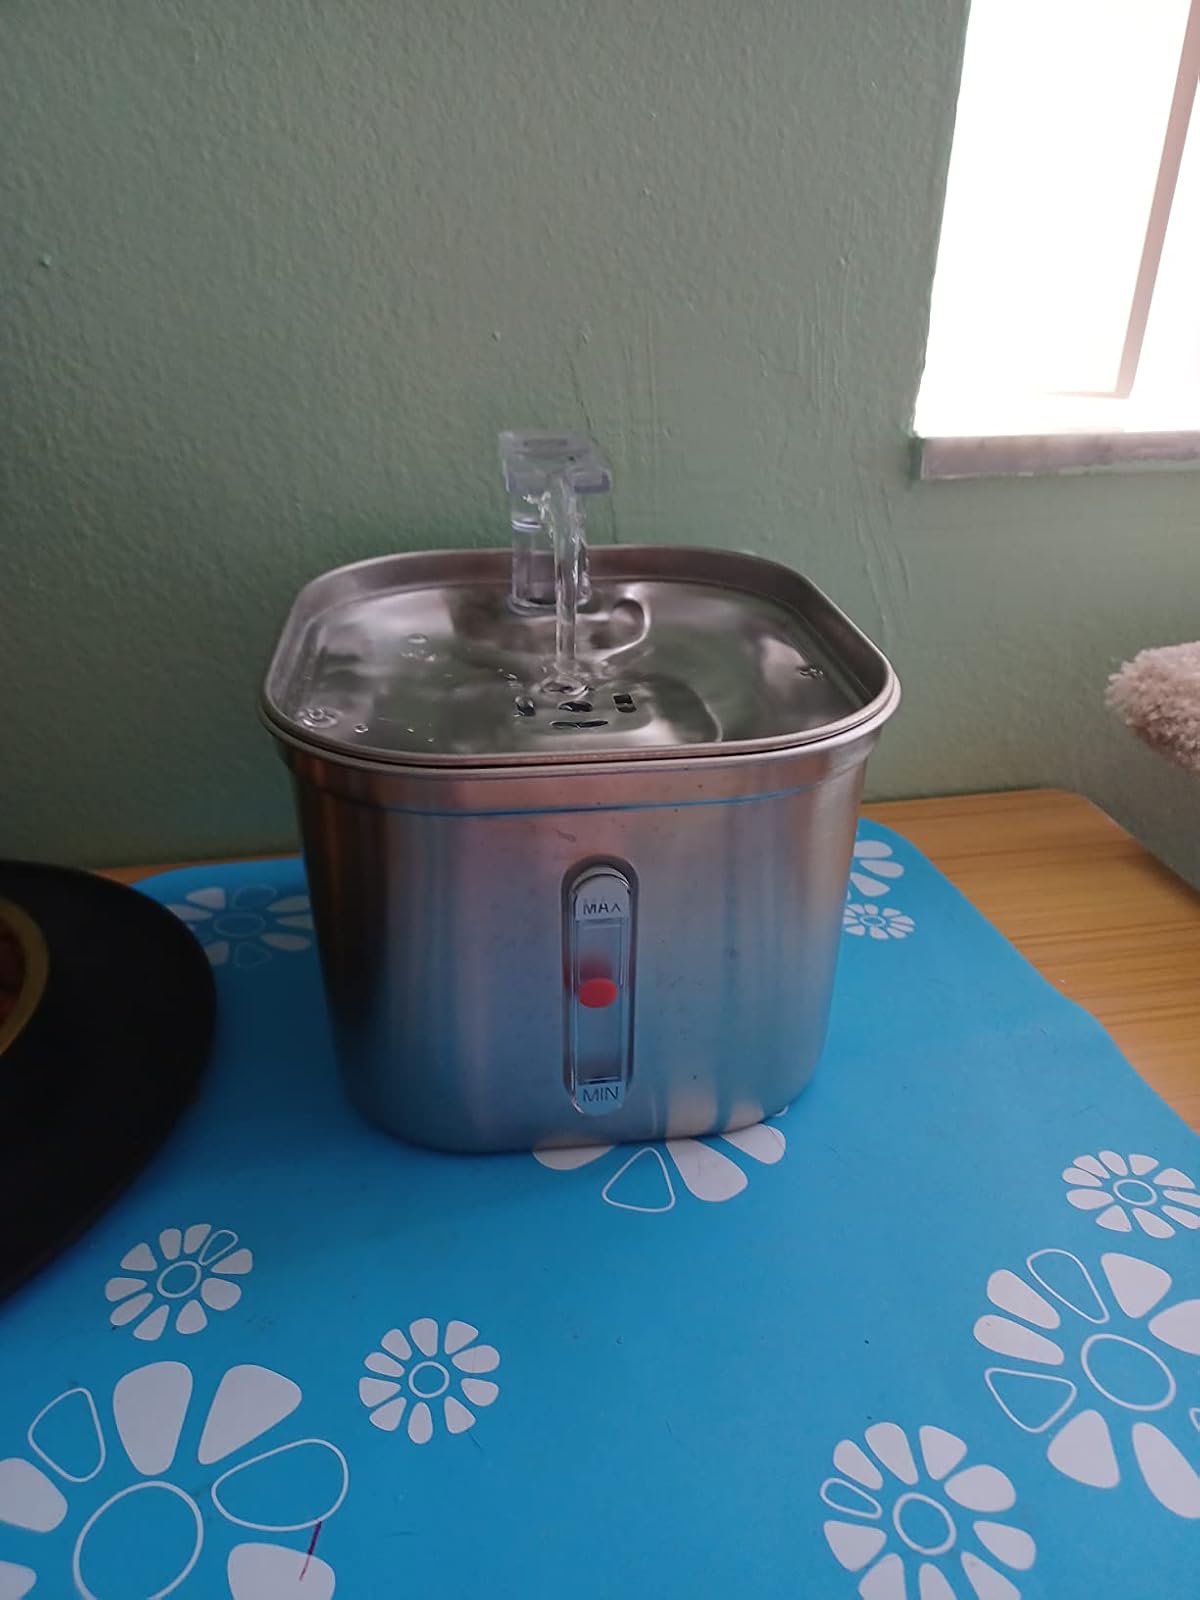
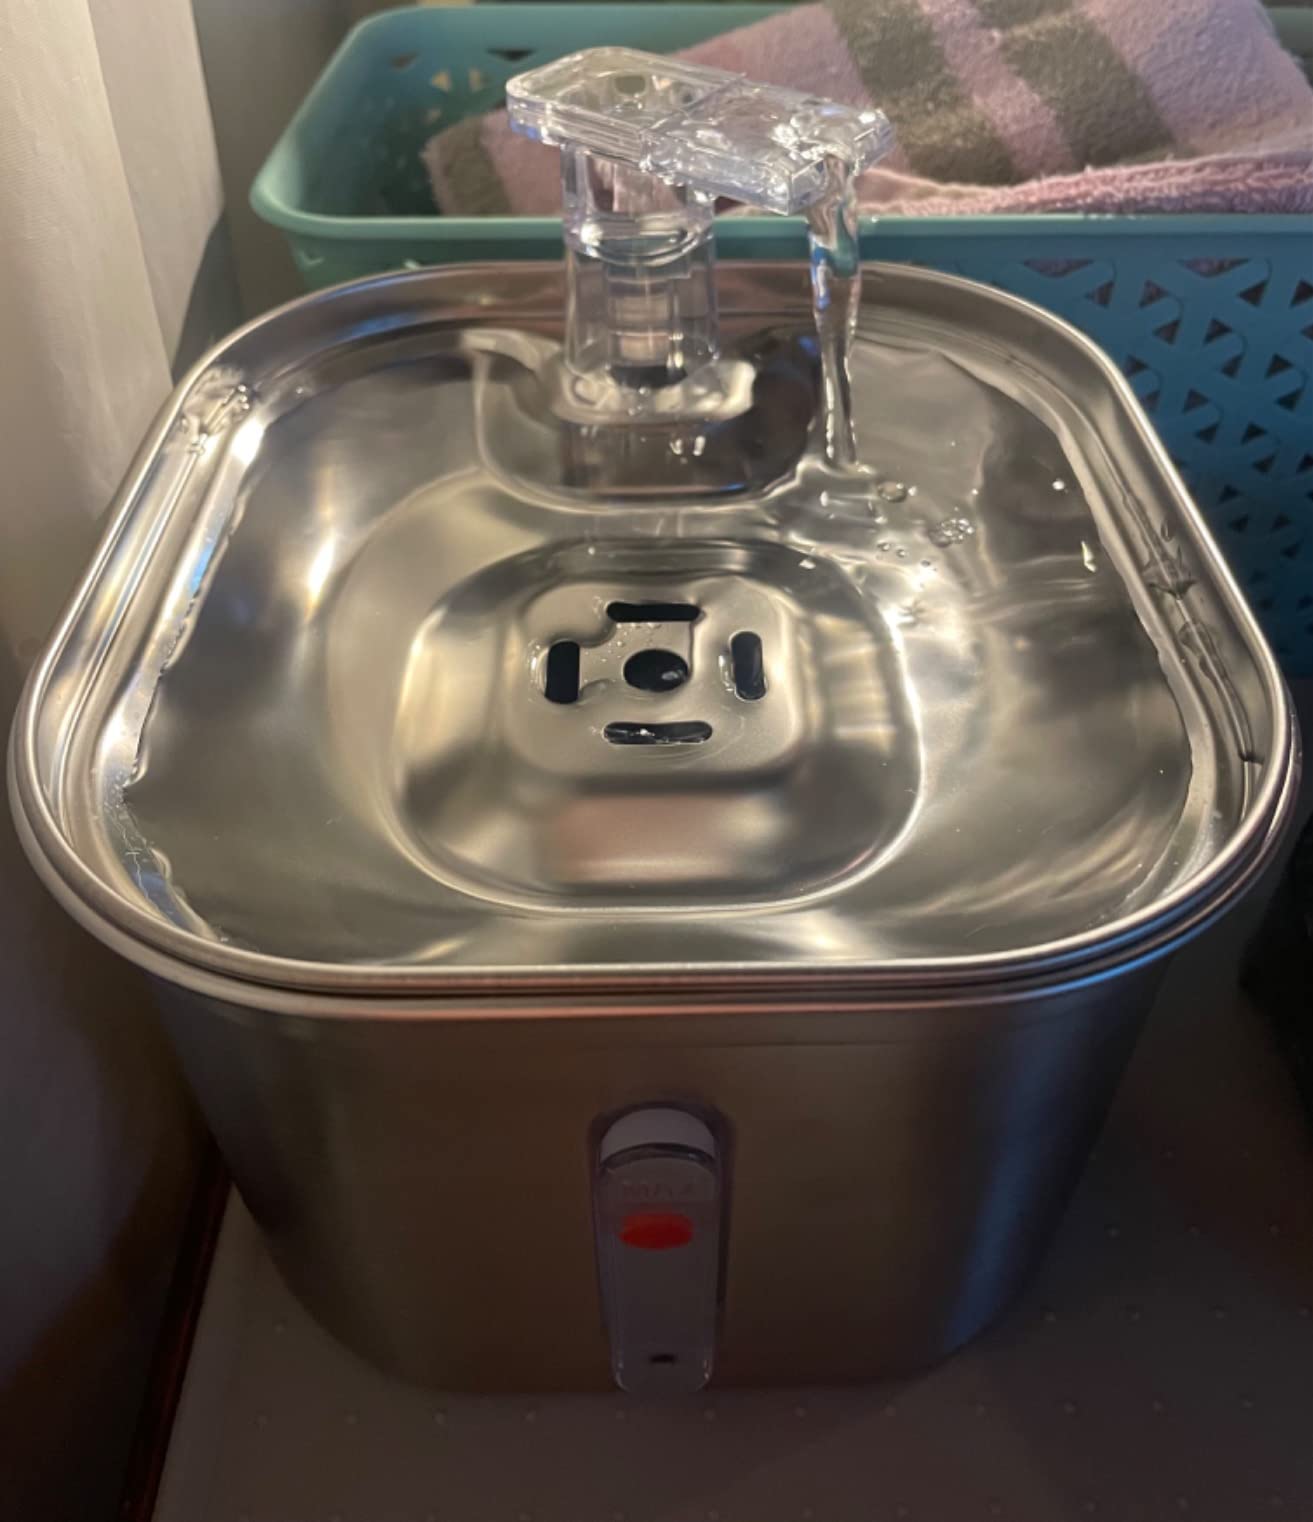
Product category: items_bowl
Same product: yes